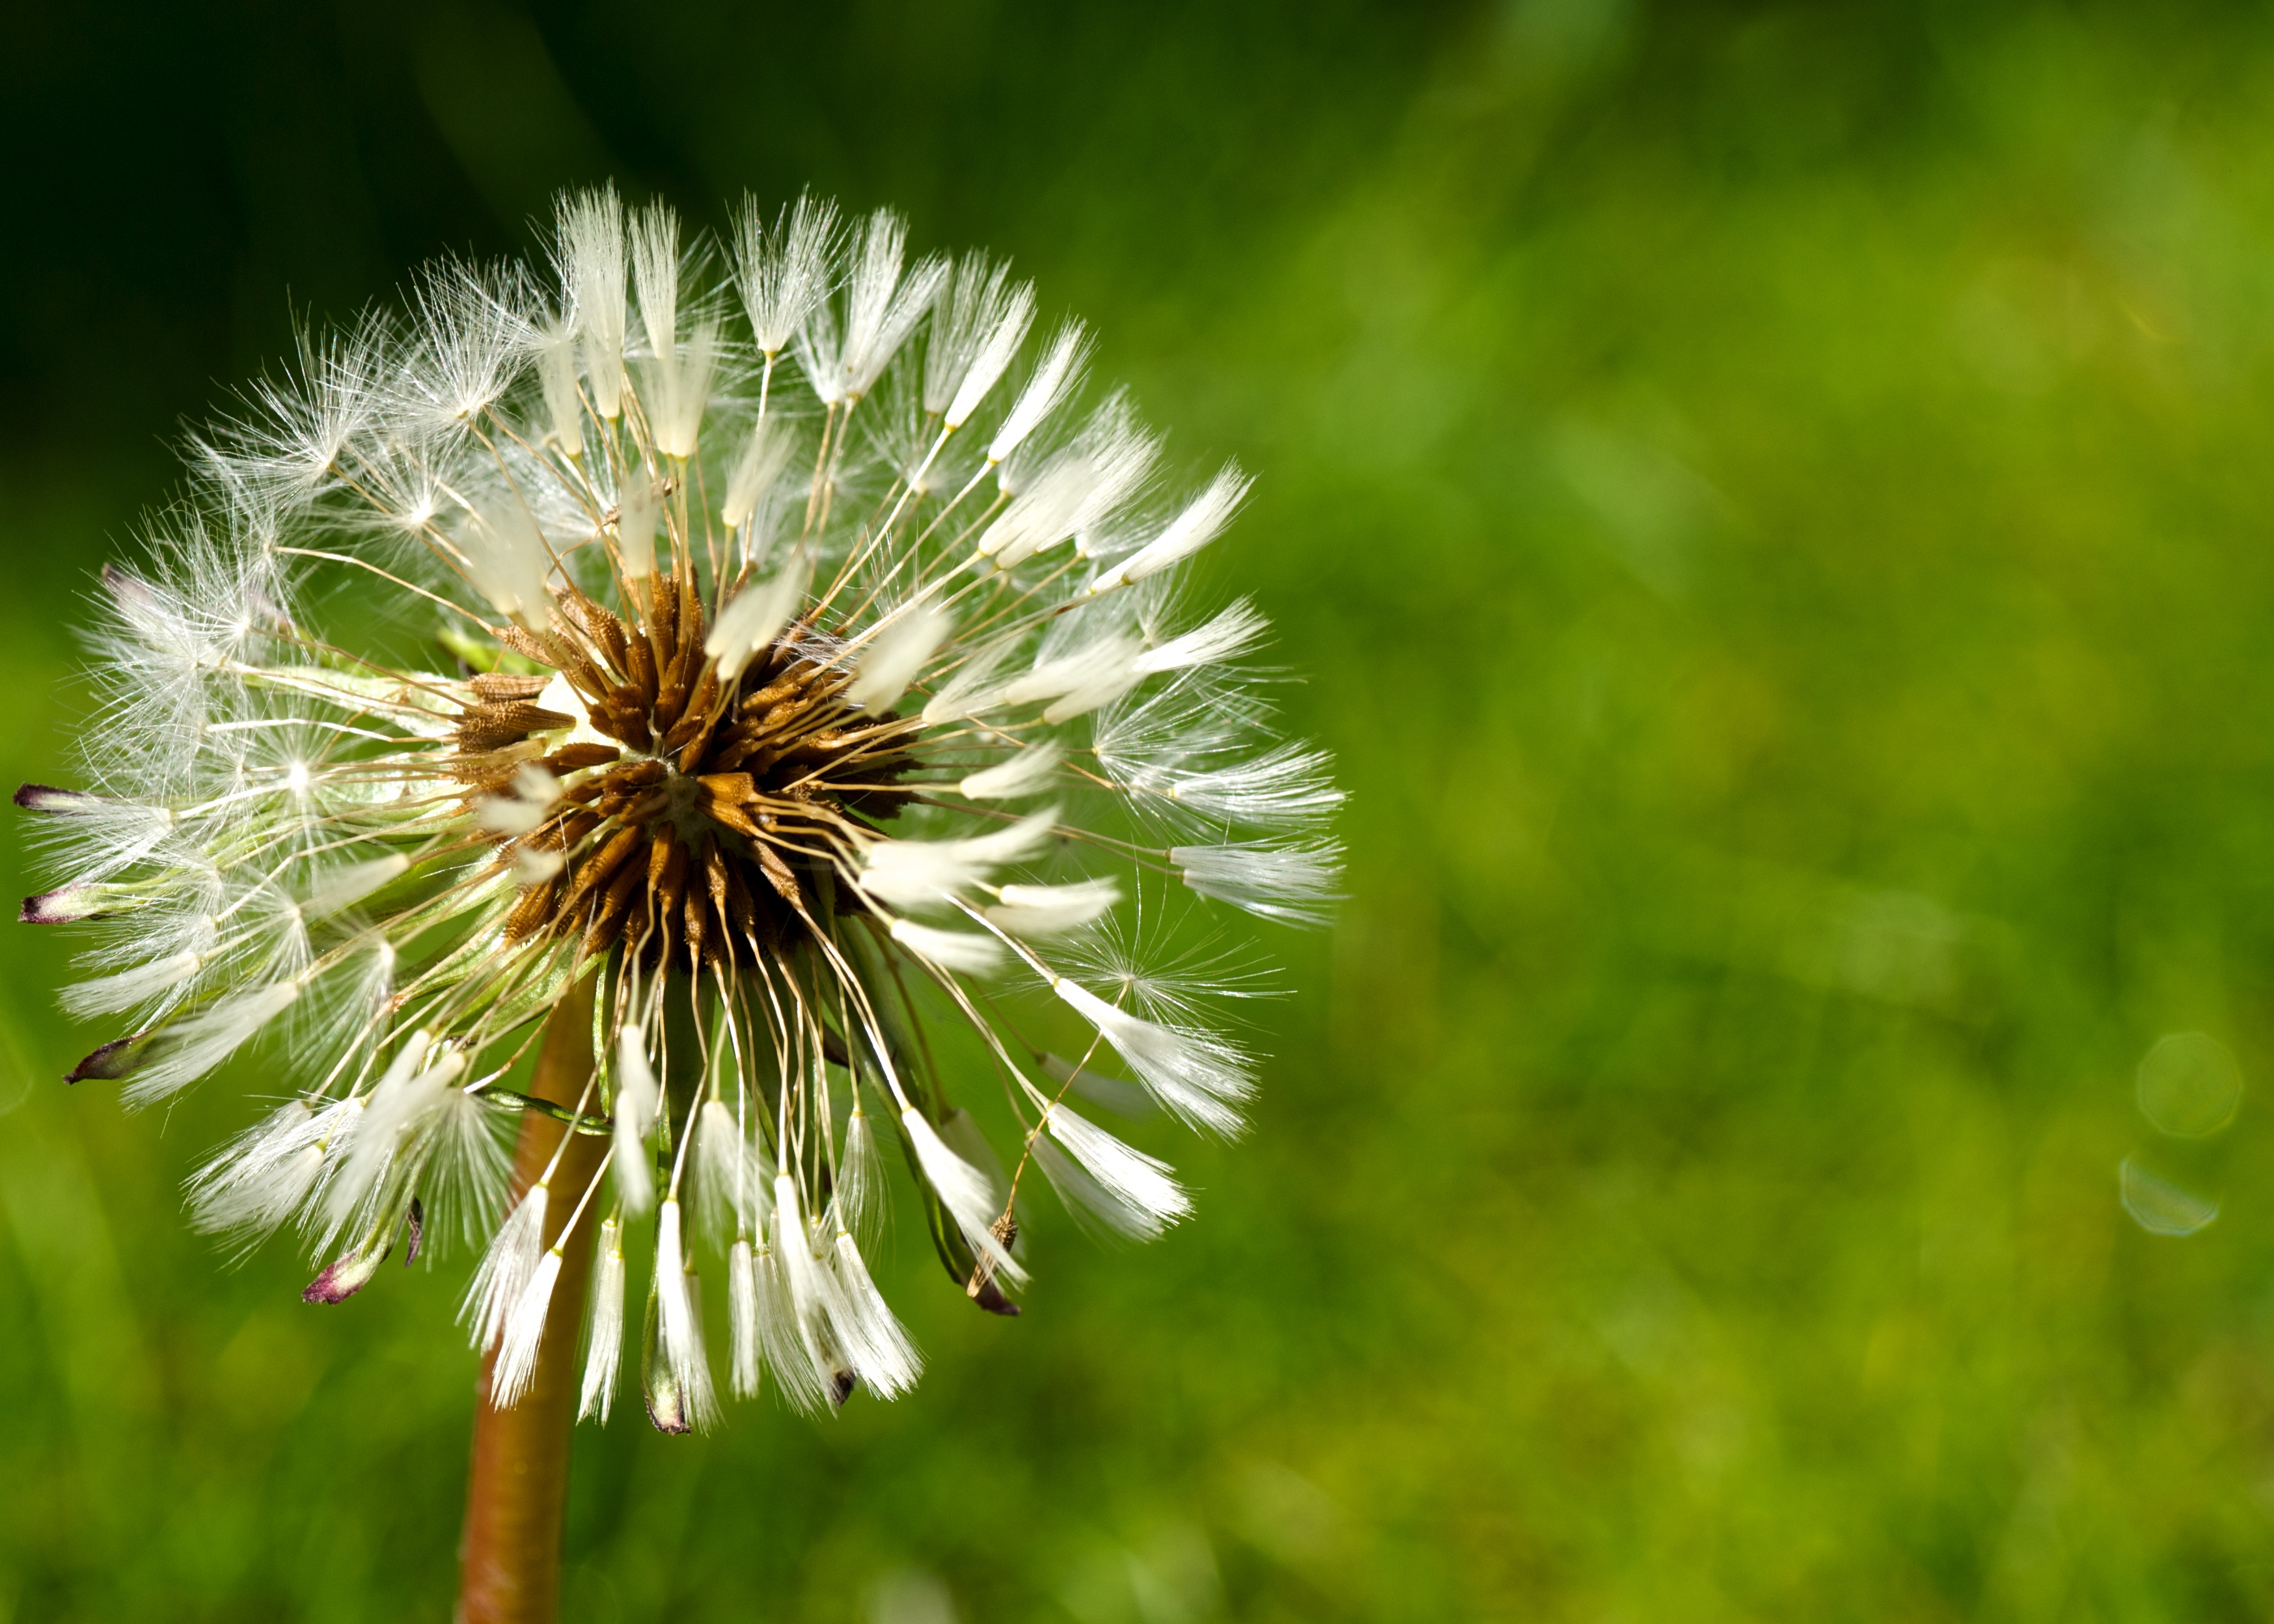
nature, grass, branch, blossom, plant, white, field, photography, meadow, dandelion, prairie, sunlight, leaf, flower, petal, green, macro, brown, botany, closeup, flora, wildflower, close up, seeds, sony, tamron, weeds, pain, 90mm, dof, blow, a100, newtoy, macro photography, flowering plant, daisy family, plant stem, land plant